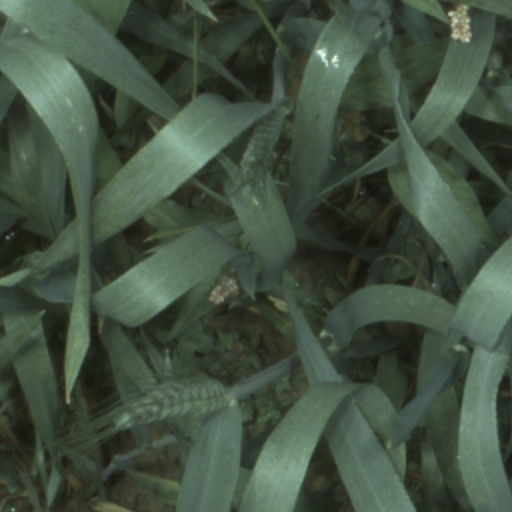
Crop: wheat